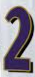
Number: 2